Military history of Japan

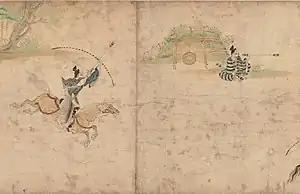
Kasagake

Before the establishment of the Kamakura shogunate, civil power in Japan was primarily held by the ruling emperors and their regents. The regents were typically appointed from the ranks of the imperial court and the aristocratic clans that vied there. Military affairs were handled under the auspices of the civil government. After defeating their main rival the Taira clan, and the Northern Fujiwara, the Minamoto clan established the Kamakura shogunate. Minamoto no Yoritomo seized power from the central government and the aristocracy and established a feudal system based in Kamakura. The samurai gained political power over the aristocratic nobility ("kuge") of the Imperial Court in Kyoto. Emperor Go-Toba and the aristocracy remained the "de jure" rulers. In 1192, Yoritomo was awarded the title of "Sei-i Taishōgun" by Emperor Go-Toba. The political system that Yoritomo developed with a succession of "shōguns" as the heads of the shogunate became known. This brought a period of peace. The battles fought during this period mainly consisted of agents of the Minamoto suppressing rebellions. Yoritomo's wife's family, the Hōjō, seized power from the Kamakura "shōguns". When Yoritomo's sons and heirs were assassinated, the "shōgun" himself became a hereditary figurehead. Real power rested with the Hōjō regents. The Kamakura shogunate lasted for almost 150 years, from 1192 to 1333. The Mongol invasions of Japan (1274 and 1281) were the most important wars of the Kamakura period and defining events in Japanese history.